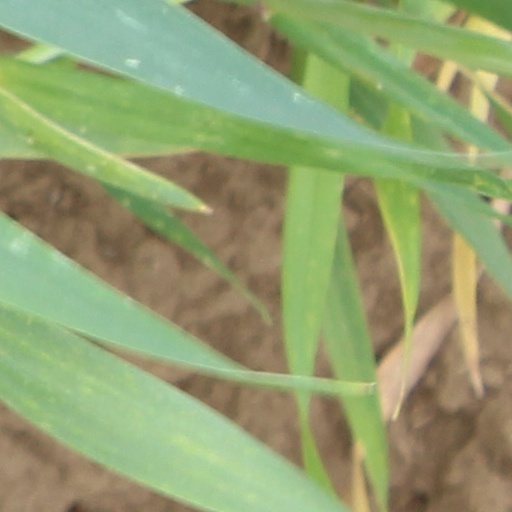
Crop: wheat